3rd Alpini Regiment

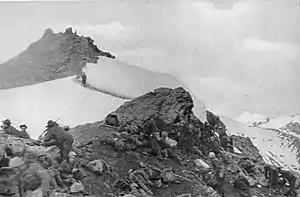
Alpini Battalion "Val Dora" troops attacking French positions on the Col de Pelouse on 21-24 June 1940

In fall of 1935, the 3rd Alpini Regiment provided 852 men of all ranks to help form the command company of the 11th Alpini Regiment and the command and logistical services of the 5th Alpine Division "Pusteria", which were both formed in preparation for the Second Italo-Ethiopian War. On 26 December 1935, the 3rd Alpini Regiment transferred its Alpini Battalion "Exilles" to the 7th Alpini Regiment, which on 31 December of the same year was assigned to the 5th Alpine Division "Pusteria". On 6 January 1936 the "Pusteria" division's units embarked in Livorno and Naples for the transfer to Massawa in Eritrea. The same month the 3rd Alpini Regiment formed the 614th Company, which consisted of volunteers and was assigned to the VII Replacements Battalion. The VII Replacements Battalion was attached to 7th Alpini Regiment and shipped to East Africa, where in the meantime the "Pusteria" was engaged in combat against Ethiopian troops. On 20 April 1937, the Alpini Battalion "Exilles" returned to Italy and the regiment.